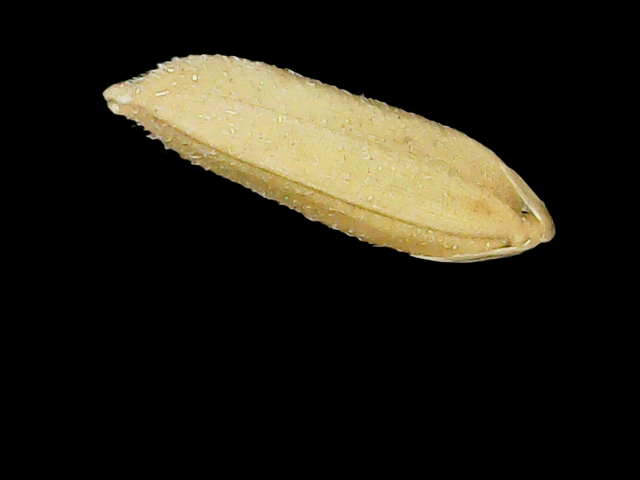
Rice variety: Binadhan16